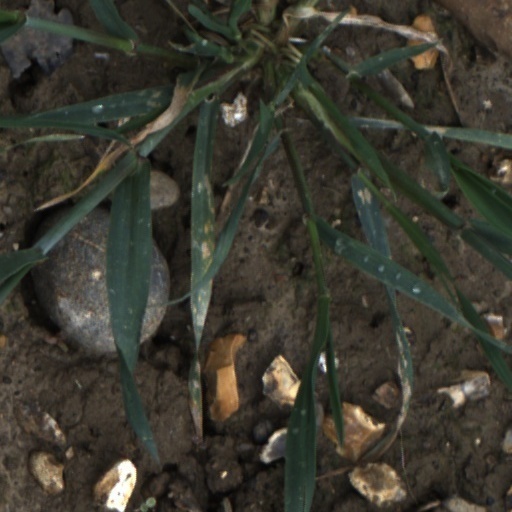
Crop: wheat